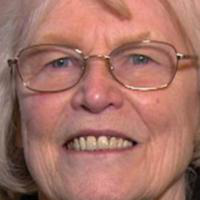
Age group: age 66-80